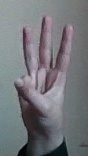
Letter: thaa